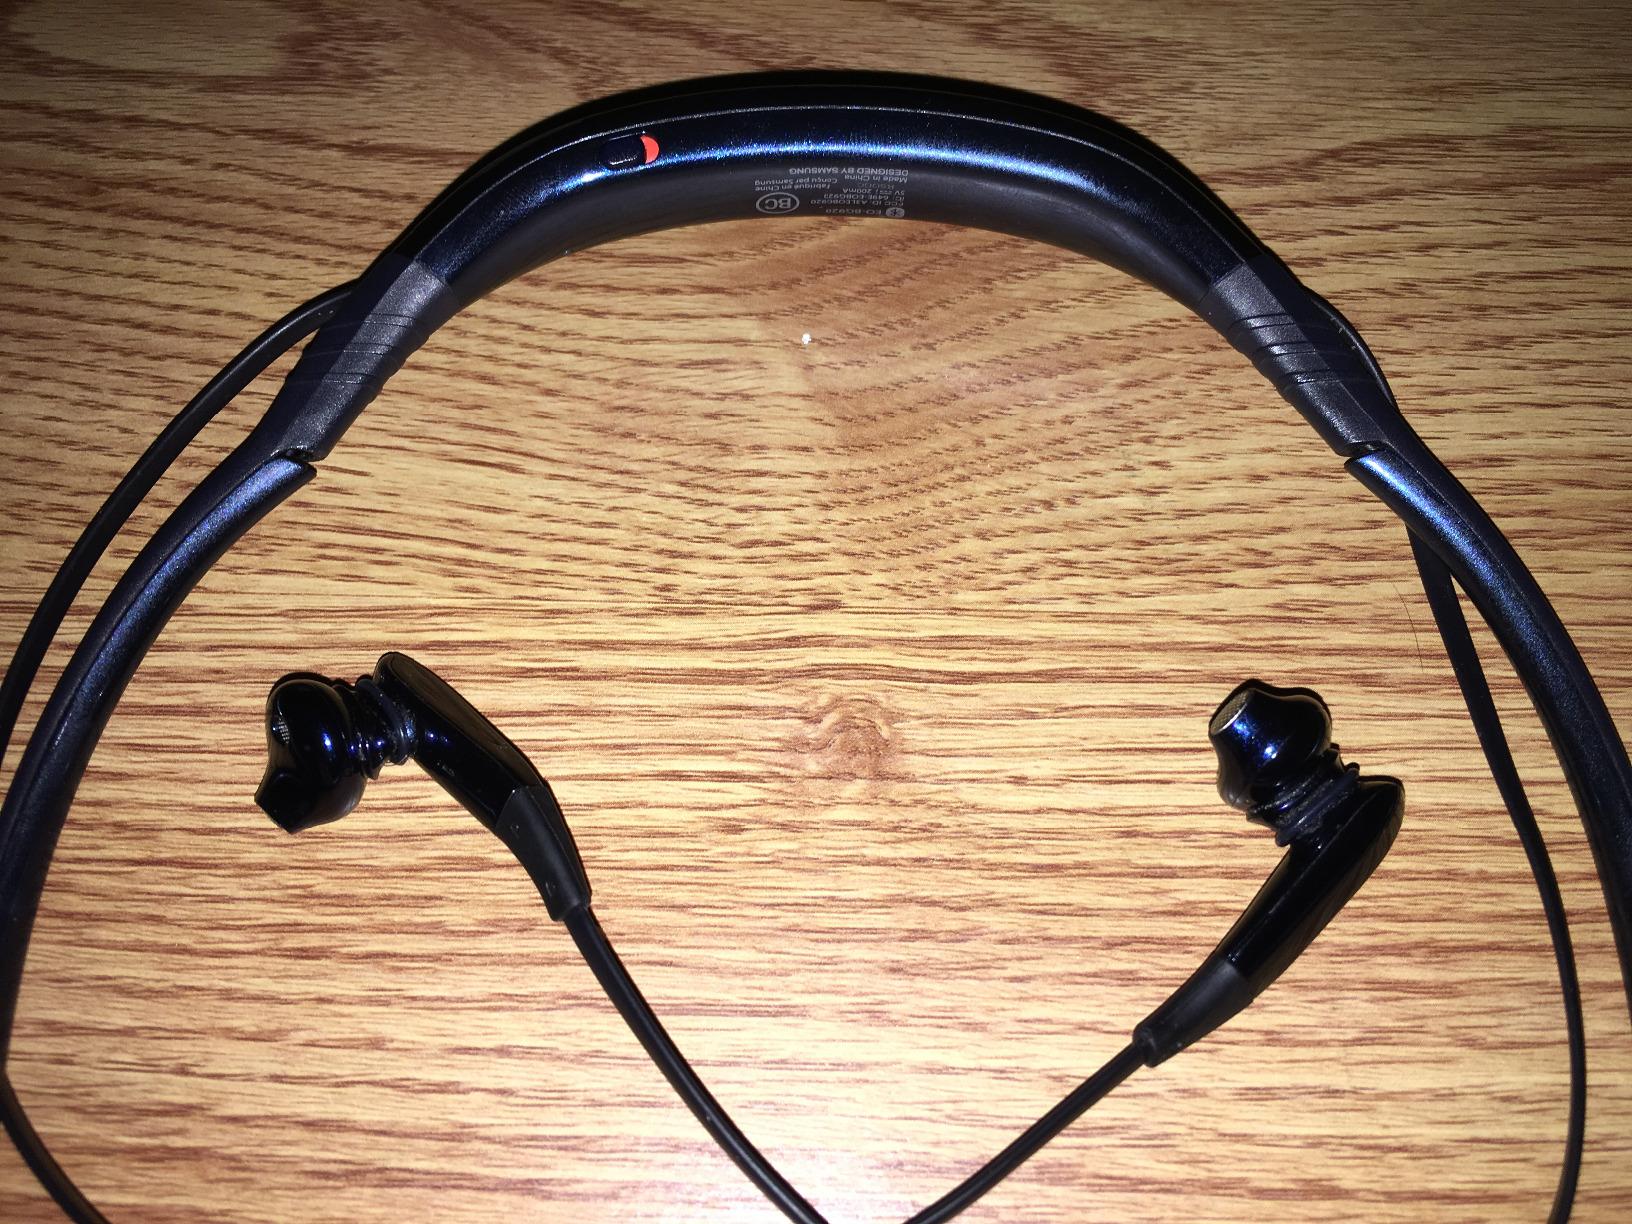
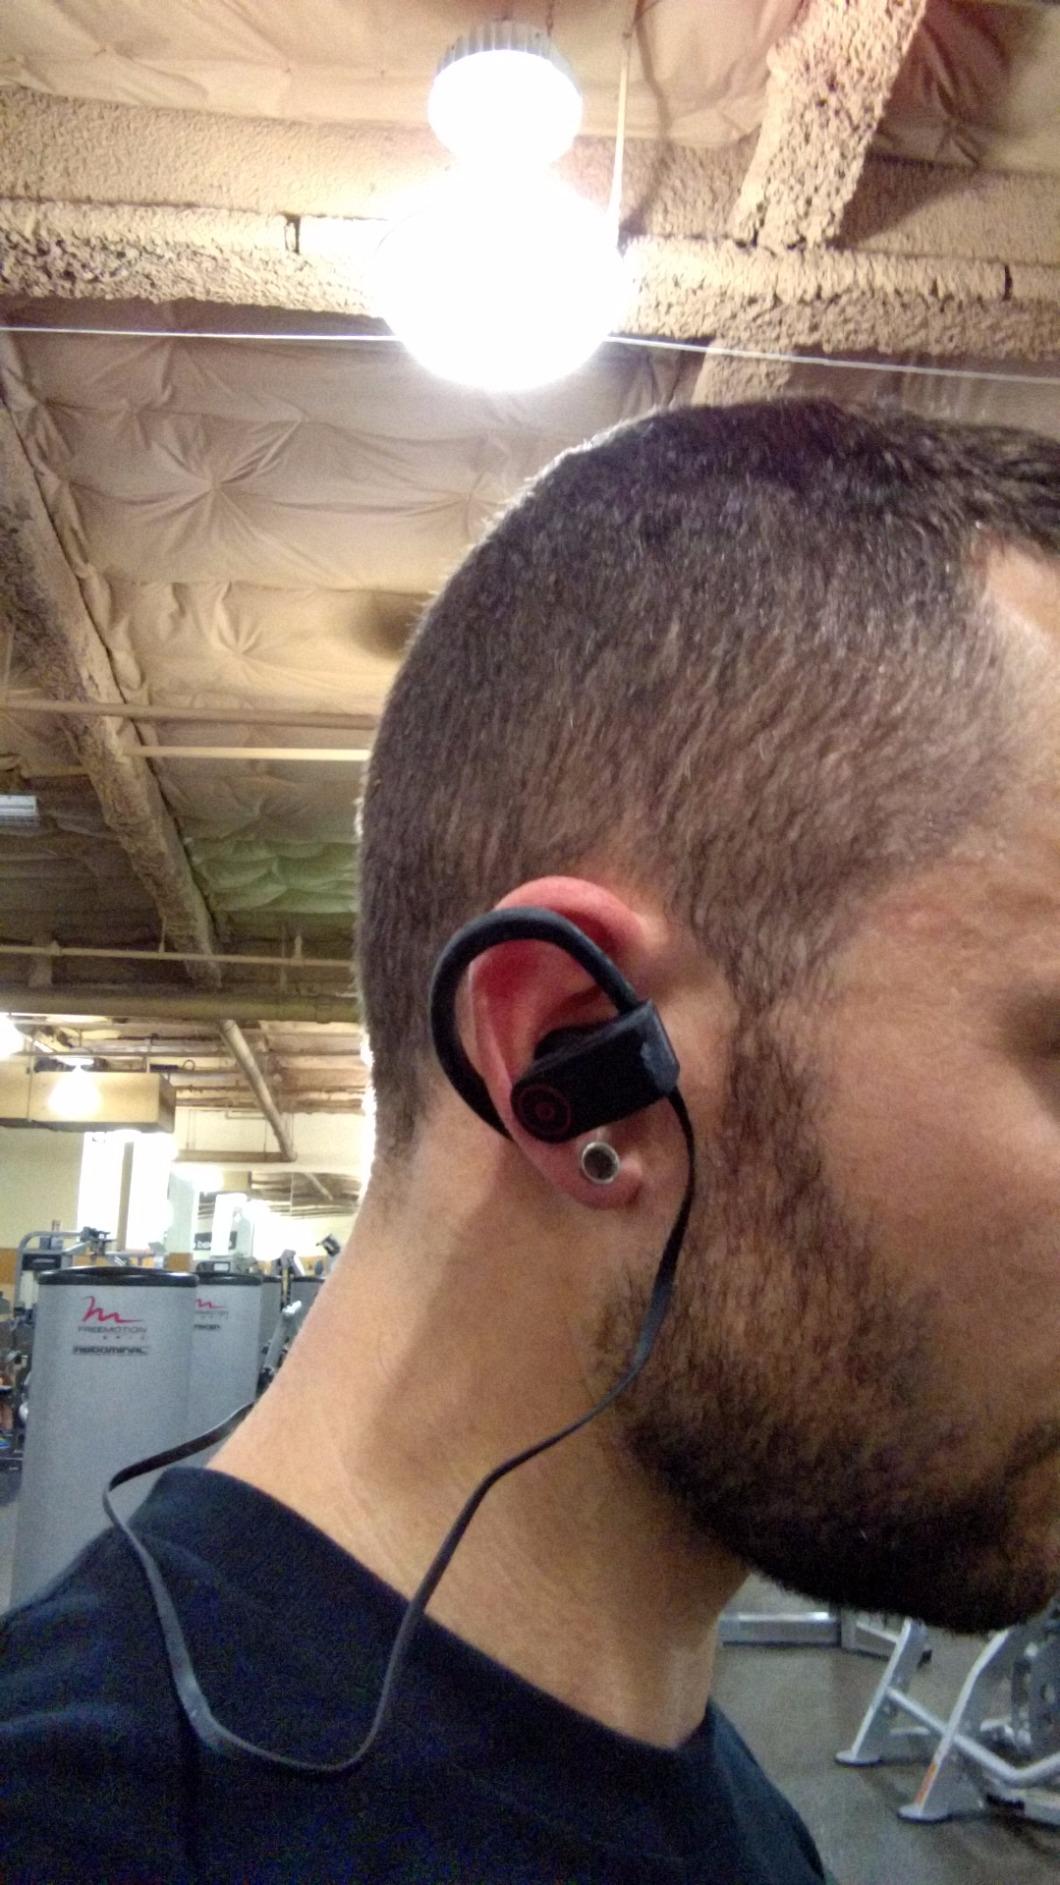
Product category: headphones
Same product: no